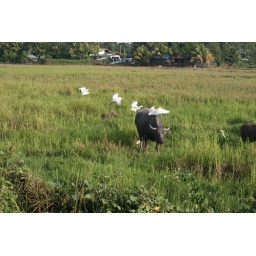
Rice plantation when is not in use is a ground for pasture of the bufalo and his look-cows